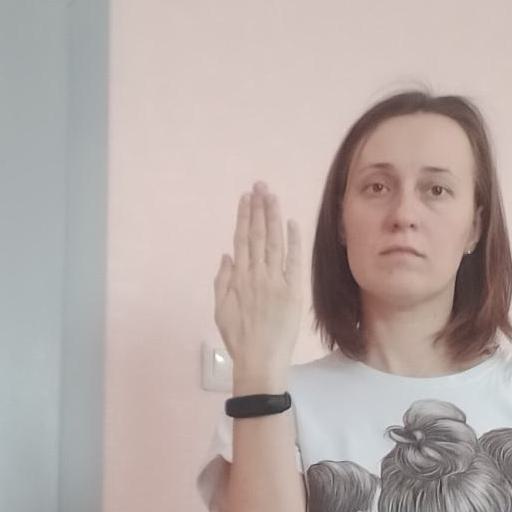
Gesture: stop_inverted